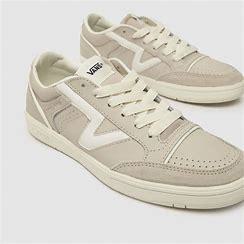
Brand: Vans
Model: Lowland Cc